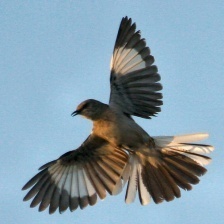
Species: NORTHERN MOCKINGBIRD
Scientific name: MIMUS POLYGLOTTOS